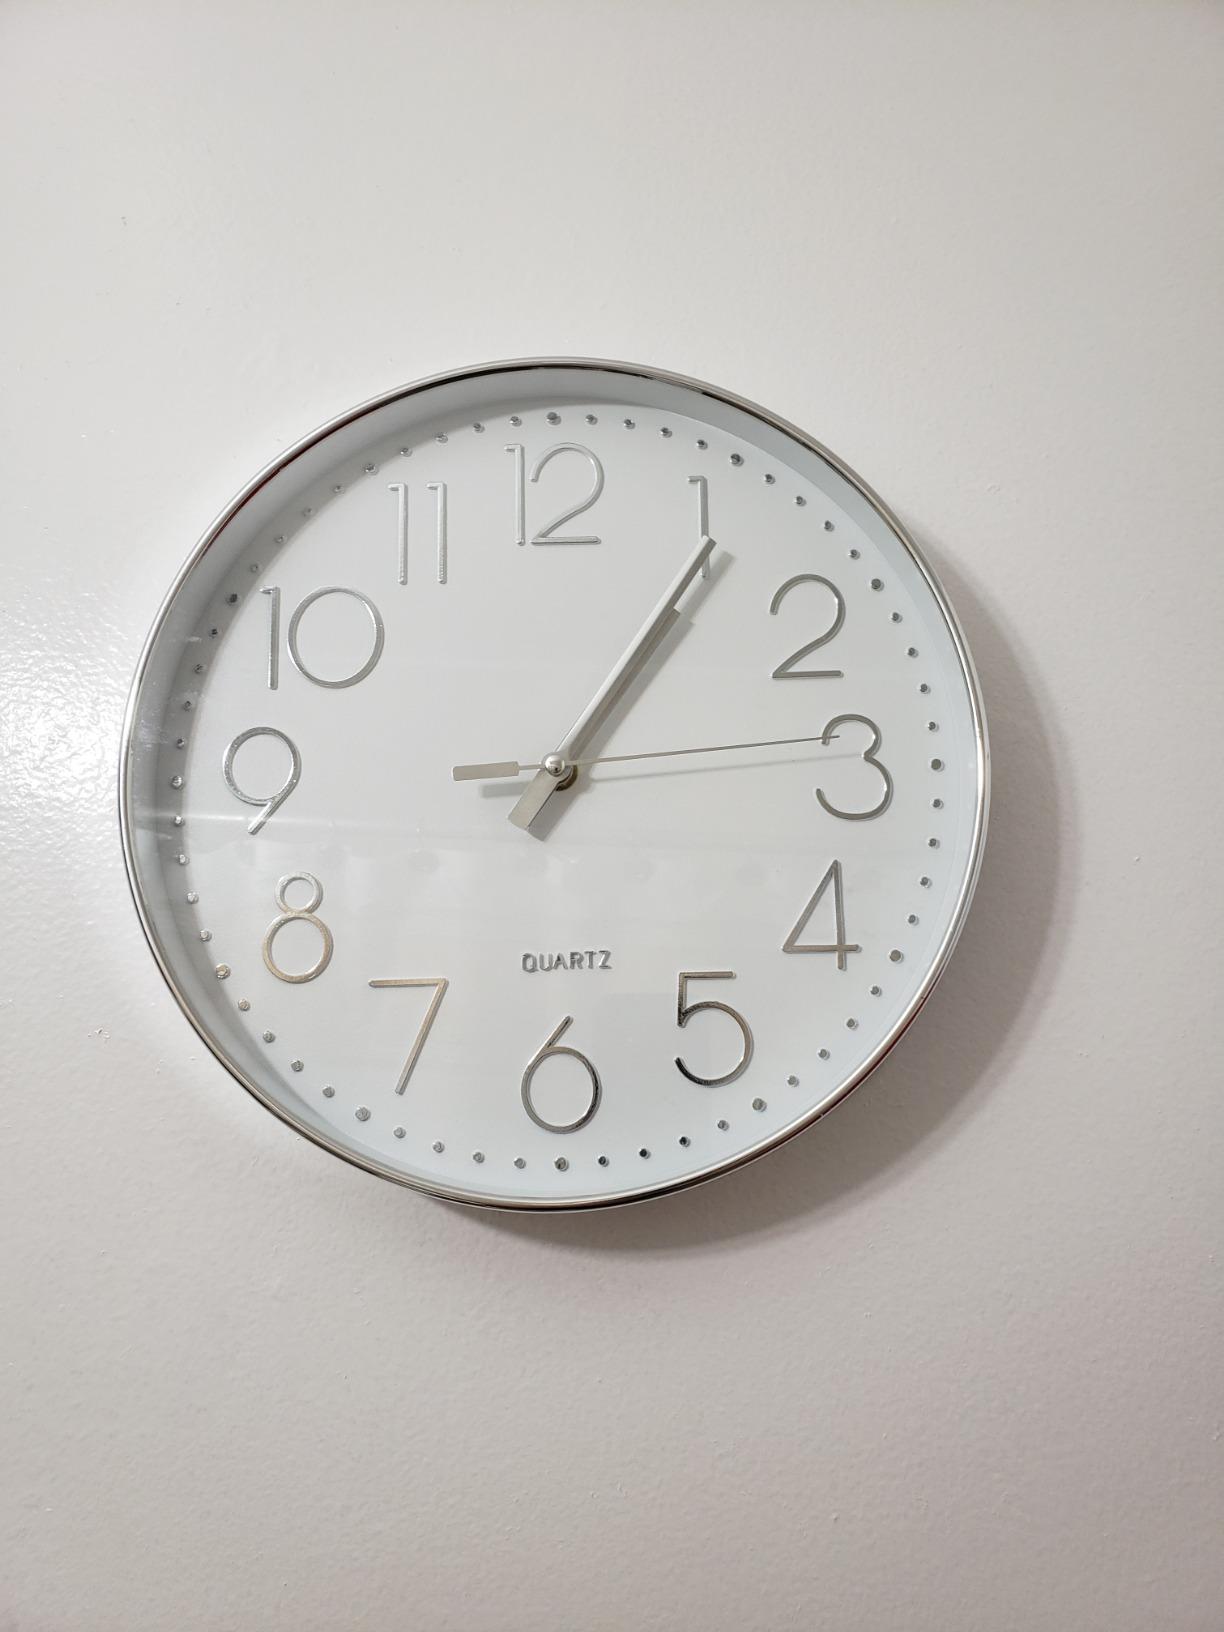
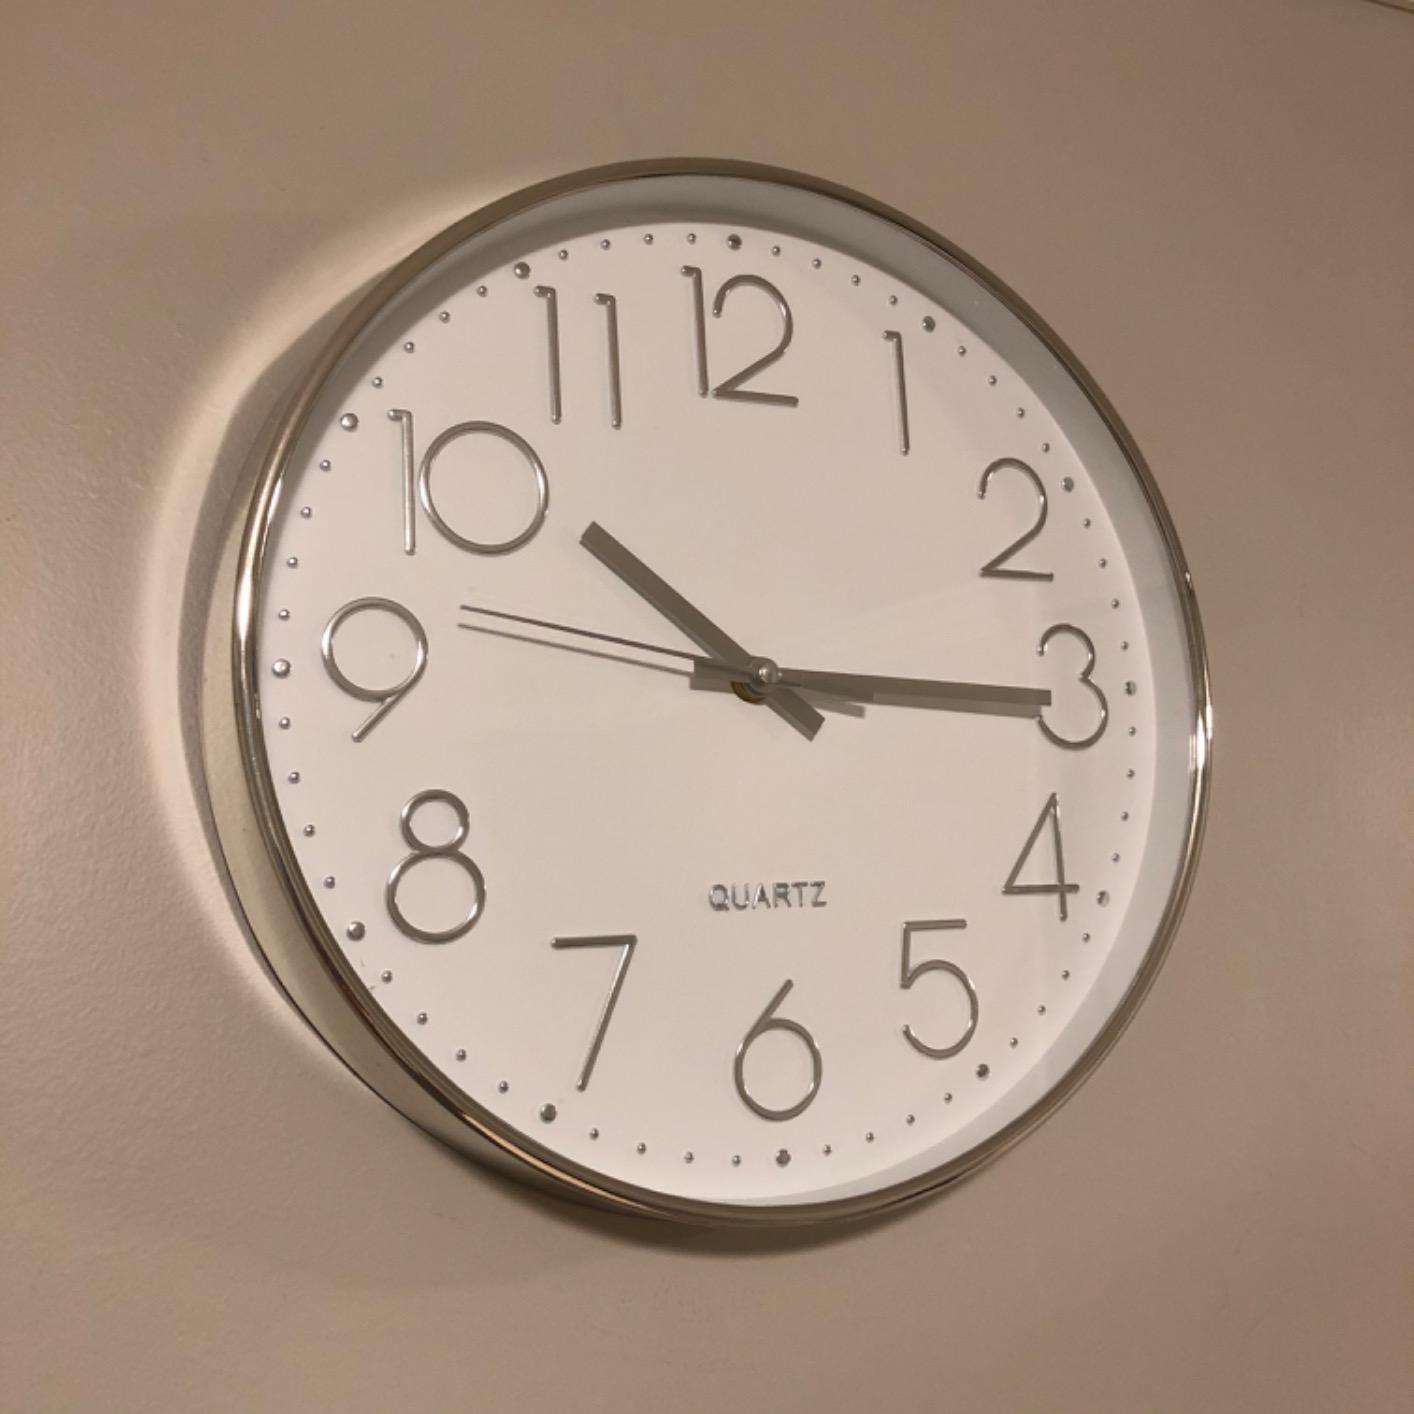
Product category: clock
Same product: yes